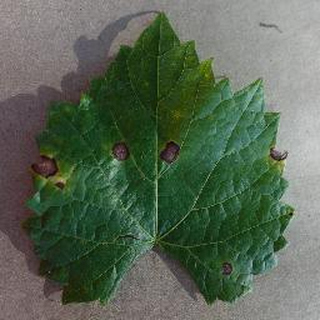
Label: grape_black_rot